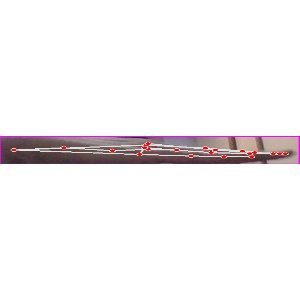
अक्षर: ज